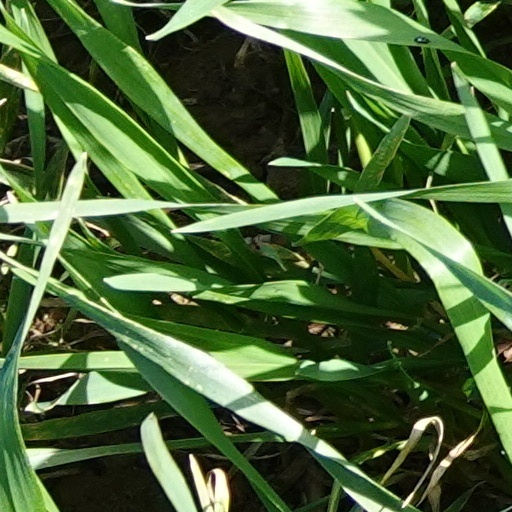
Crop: wheat